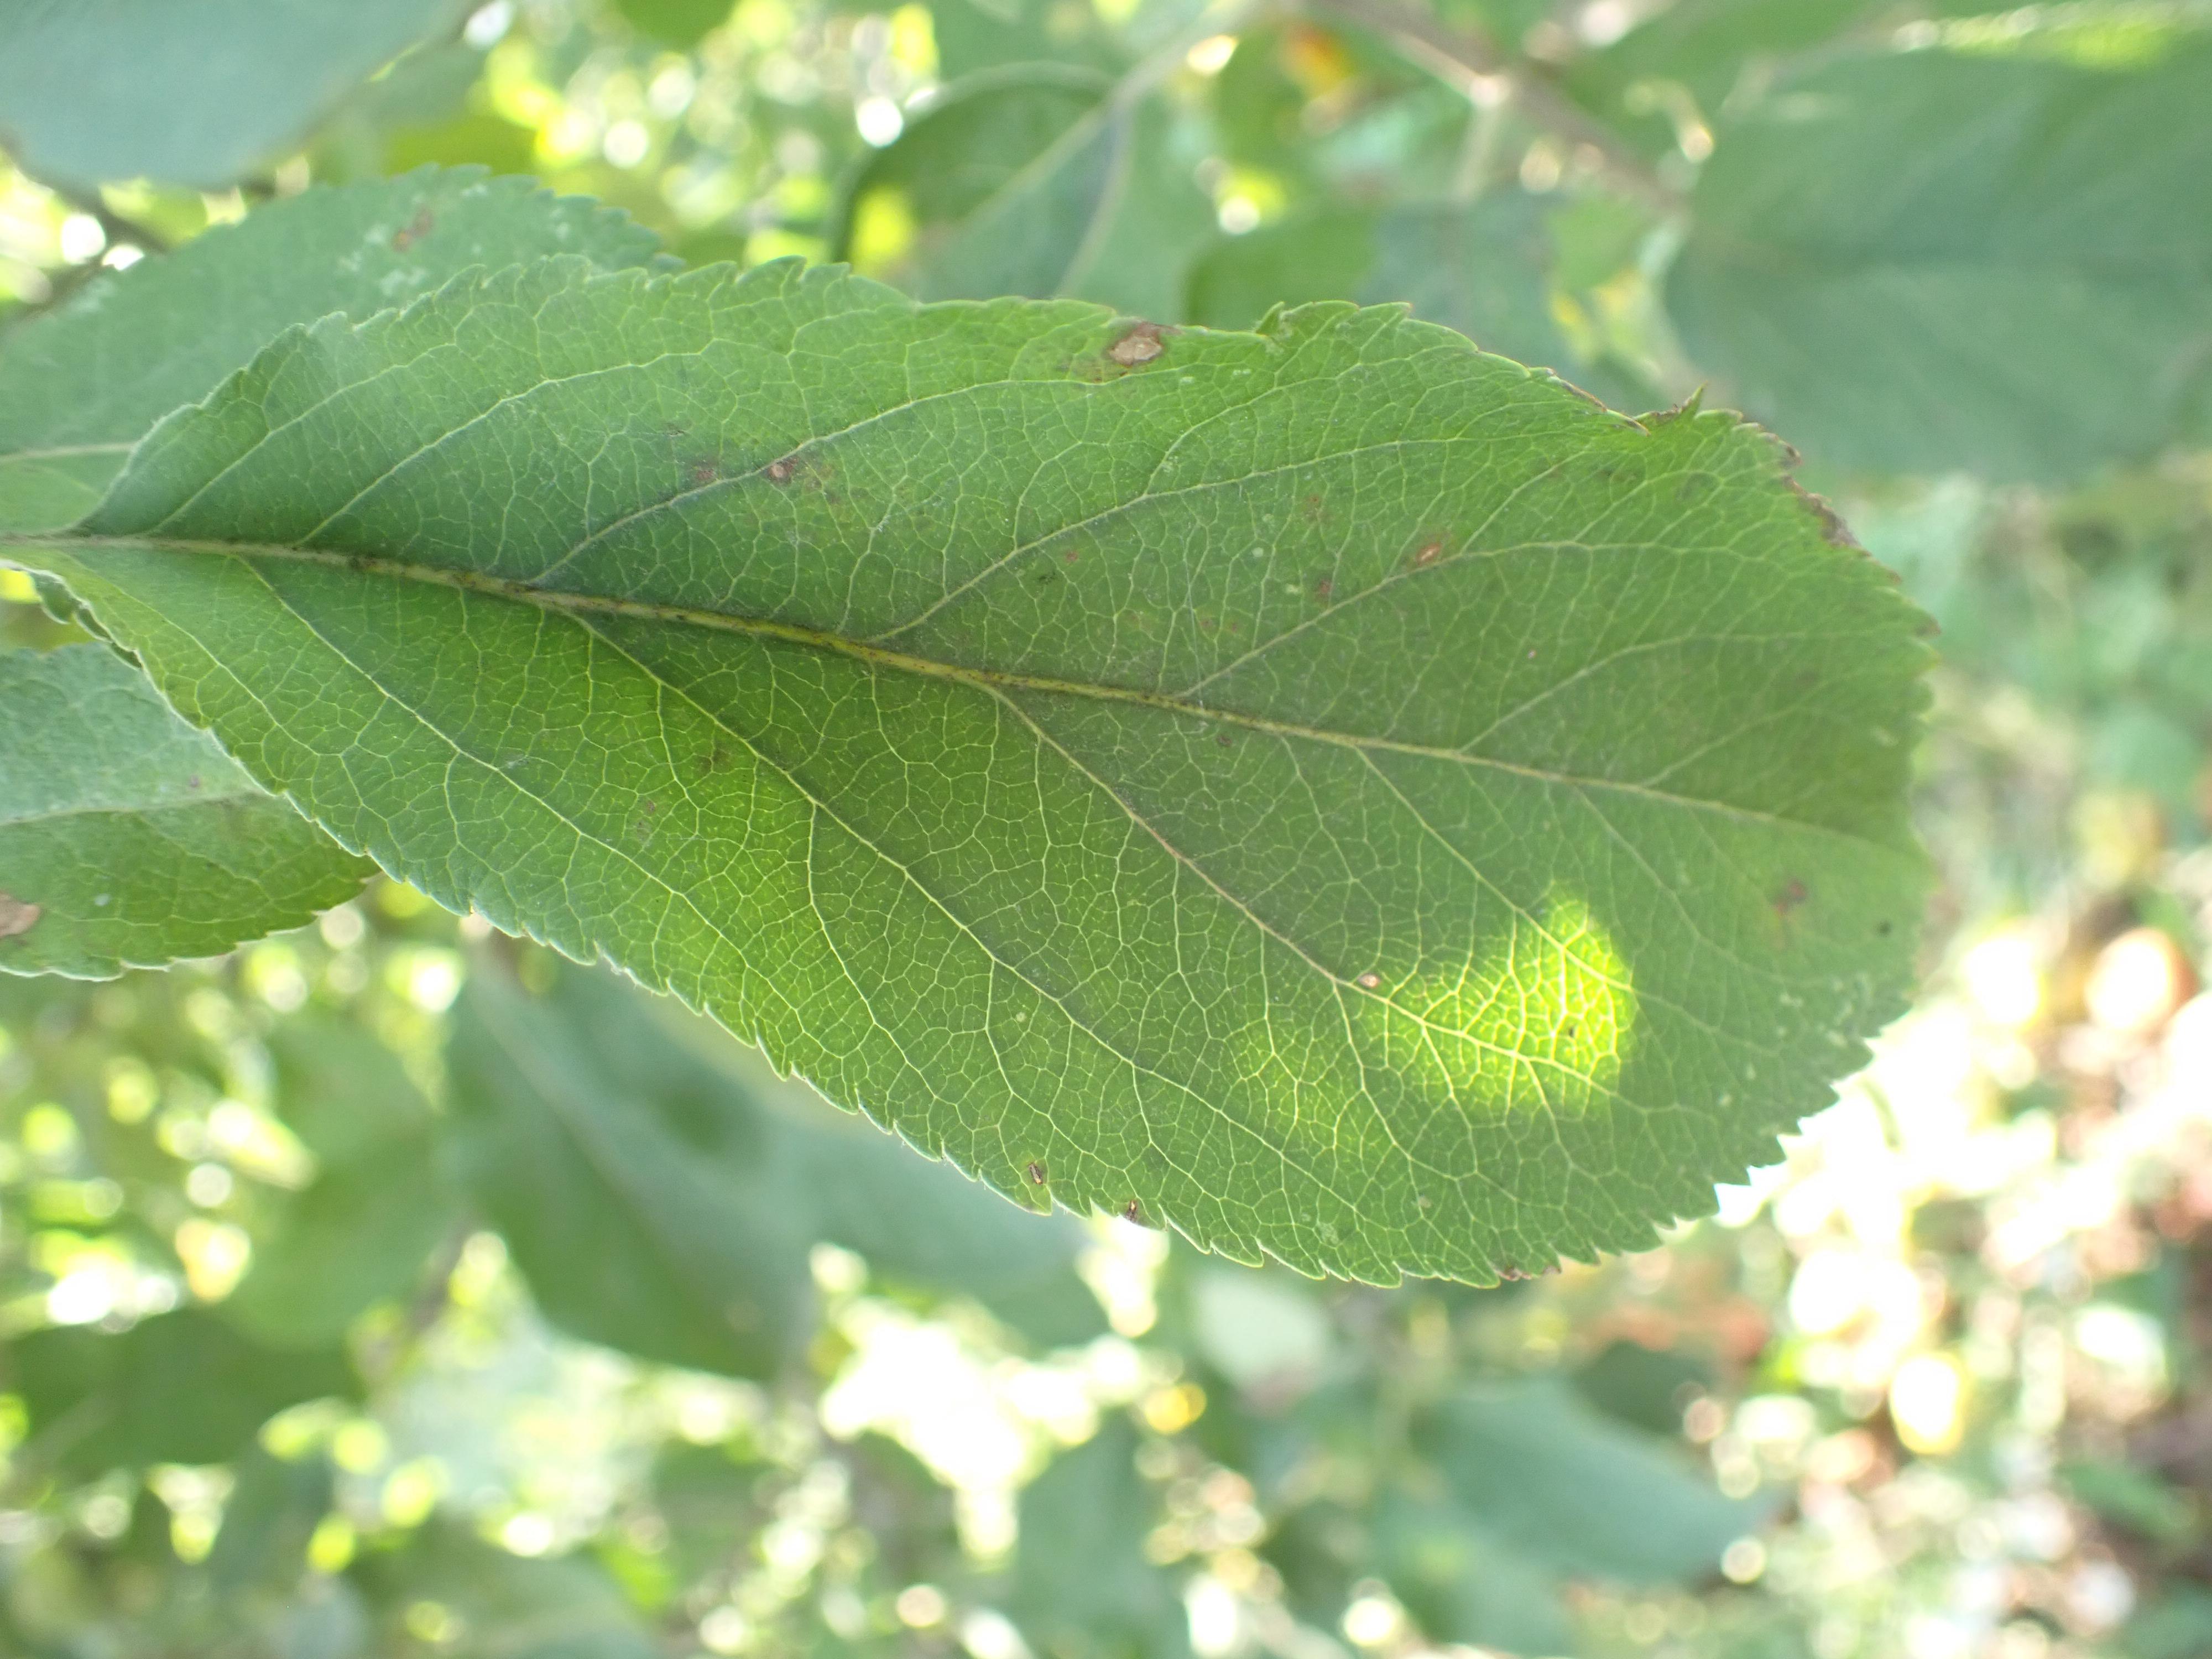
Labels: scab, frog_eye_leaf_spot